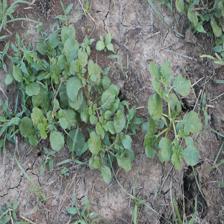
Label: BroadLeafWeed